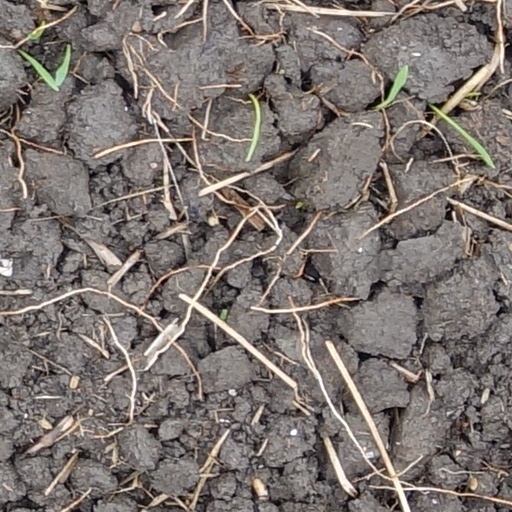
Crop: wheat